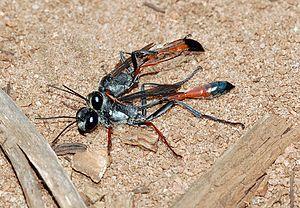
Sphecidae spec., Bedarieux, Languedoc-Roussillon, France